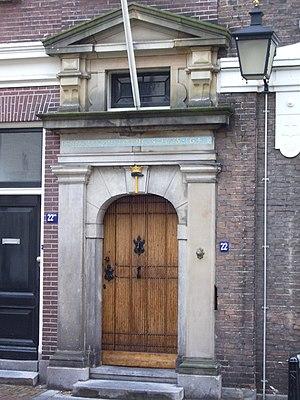
Le Sint Eloyen Gasthuis, Hospice de Saint-Éloi en français, est l’établissement de la Guilde des Forgerons de la Ville d’Utrecht aux Pays-Bas.